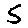
Label: 5